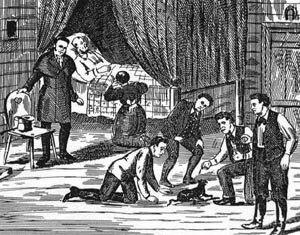
La Sorcière des Bell, ou la maison hantée des Bell est une légende populaire du sud des États-Unis concernant un poltergeist mettant en cause la famille Bell, à Adams, dans le Tennessee. La légende a été dépeinte dans les films An American Haunting de 2006 et The Bell Witch Haunting de 2004. Il est également possible qu'elle ait inspiré le film Le Projet Blair Witch.